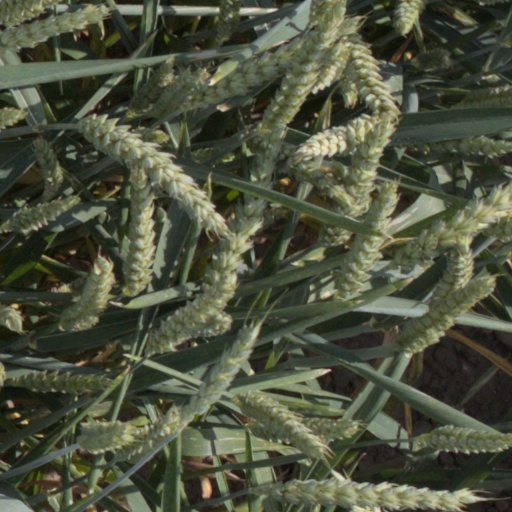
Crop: wheat